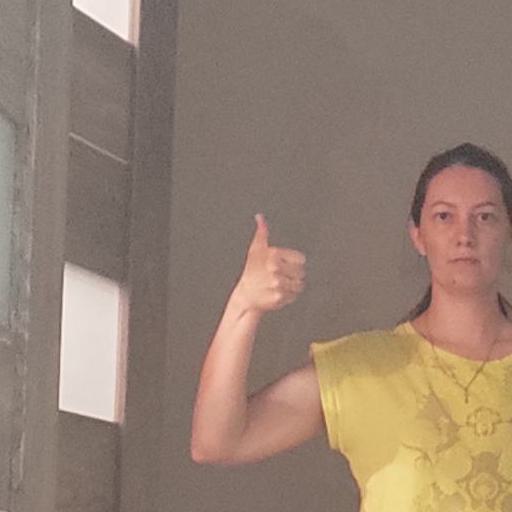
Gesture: like